Sundial

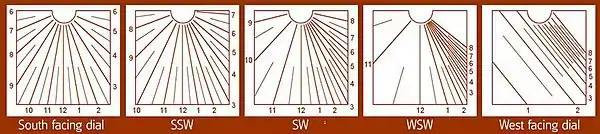
Effect of declining on a sundial's hour-lines. A vertical dial, at a latitude of 51° N, designed to face due south (far left) shows all the hours from 6  to 6 , and has converging hour-lines symmetrical about the noon hour-line. By contrast, a West-facing dial (far right) is polar, with parallel hour lines, and shows only hours after noon. At the intermediate orientations of south-southwest, southwest, and west-southwest, the hour lines are asymmetrical about noon, with the morning hour-lines ever more widely spaced.

In the common "vertical dial", the shadow-receiving plane is aligned vertically; as usual, the gnomon's style is aligned with the Earth's axis of rotation. As in the horizontal dial, the line of shadow does not move uniformly on the face; the sundial is not "equiangular". If the face of the vertical dial points directly south, the angle of the hour-lines is instead described by the formula: